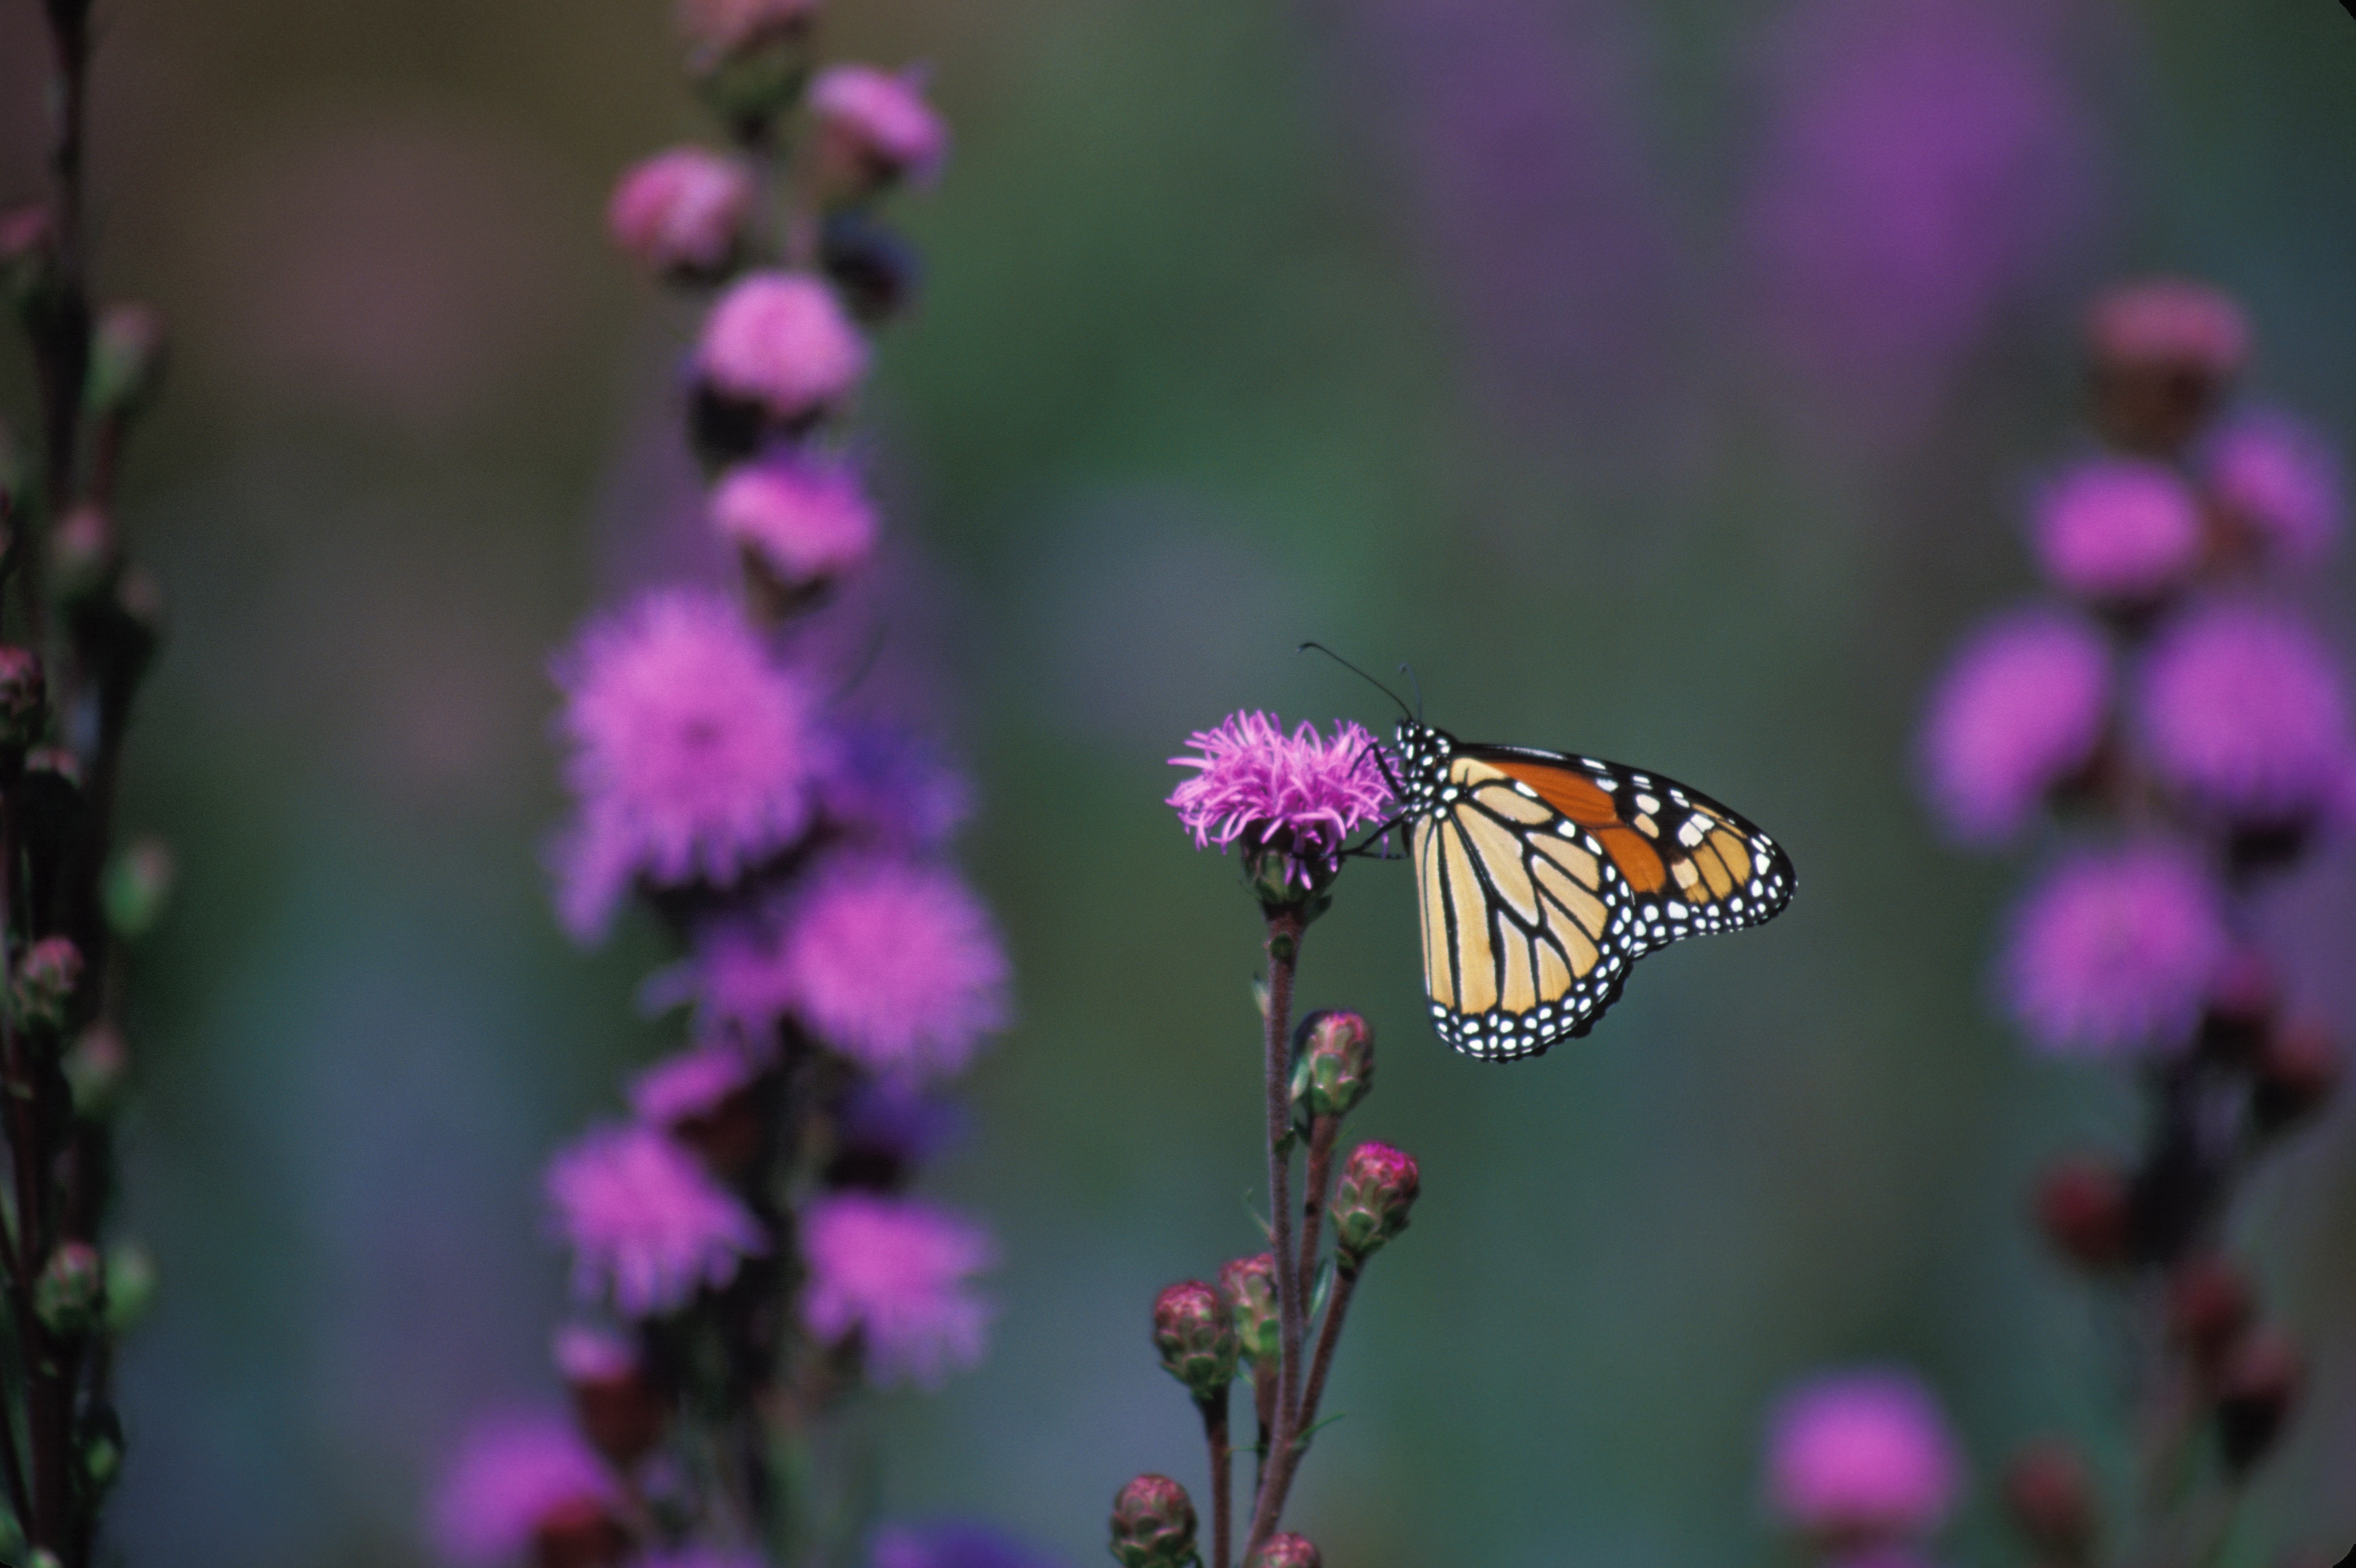
nature, blossom, plant, photography, flower, petal, bloom, orange, insect, macro, botany, butterfly, colorful, flora, fauna, invertebrate, wildflower, close up, monarch butterfly, wings, nectar, macro photography, arthropod, pollinator, blazing star, moths and butterflies